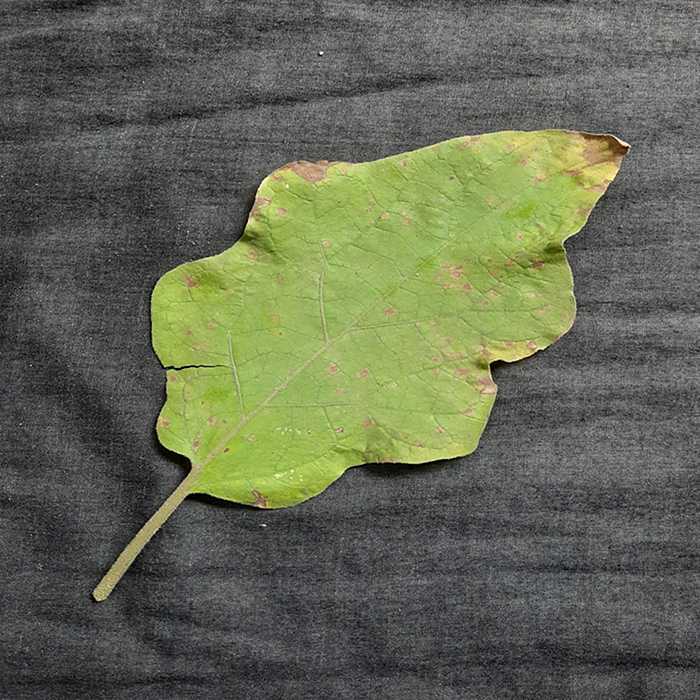
Plant: Eggplant
Label: Eggplant Cercopora leaf spot